Coverture

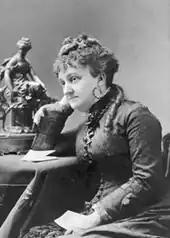
Publisher and activist Myra Bradwell

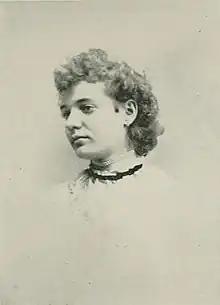
Hulda Regina Graser, "femme sole", "femme consort" (1897)

In 1869, coverture was criticized when Myra Bradwell was refused permission to practice as a lawyer in Illinois specifically because of coverture. In 1871, Bradwell argued to the Supreme Court that coverture violated the Constitution's 14th Amendment. According to Margot Canaday, "coverture's main purpose ... was the legal subordination of women." Canaday continued, "women's legal subordination through marriage ... was maintained in fact across [coverture]".